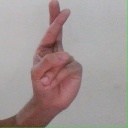
अक्षर: र